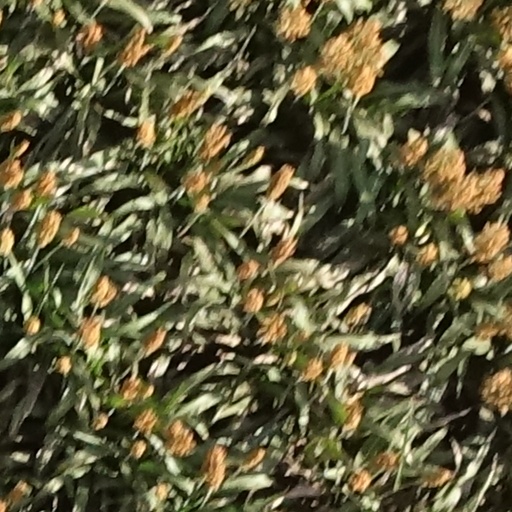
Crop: sorghum